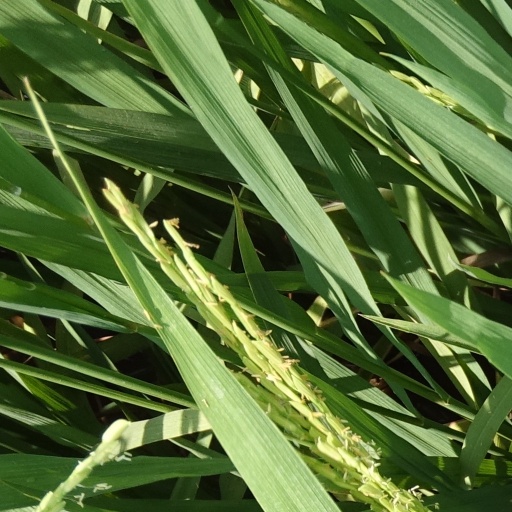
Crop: rice